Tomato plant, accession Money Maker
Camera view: vertical (180 deg); turntable rotation: 90 degrees
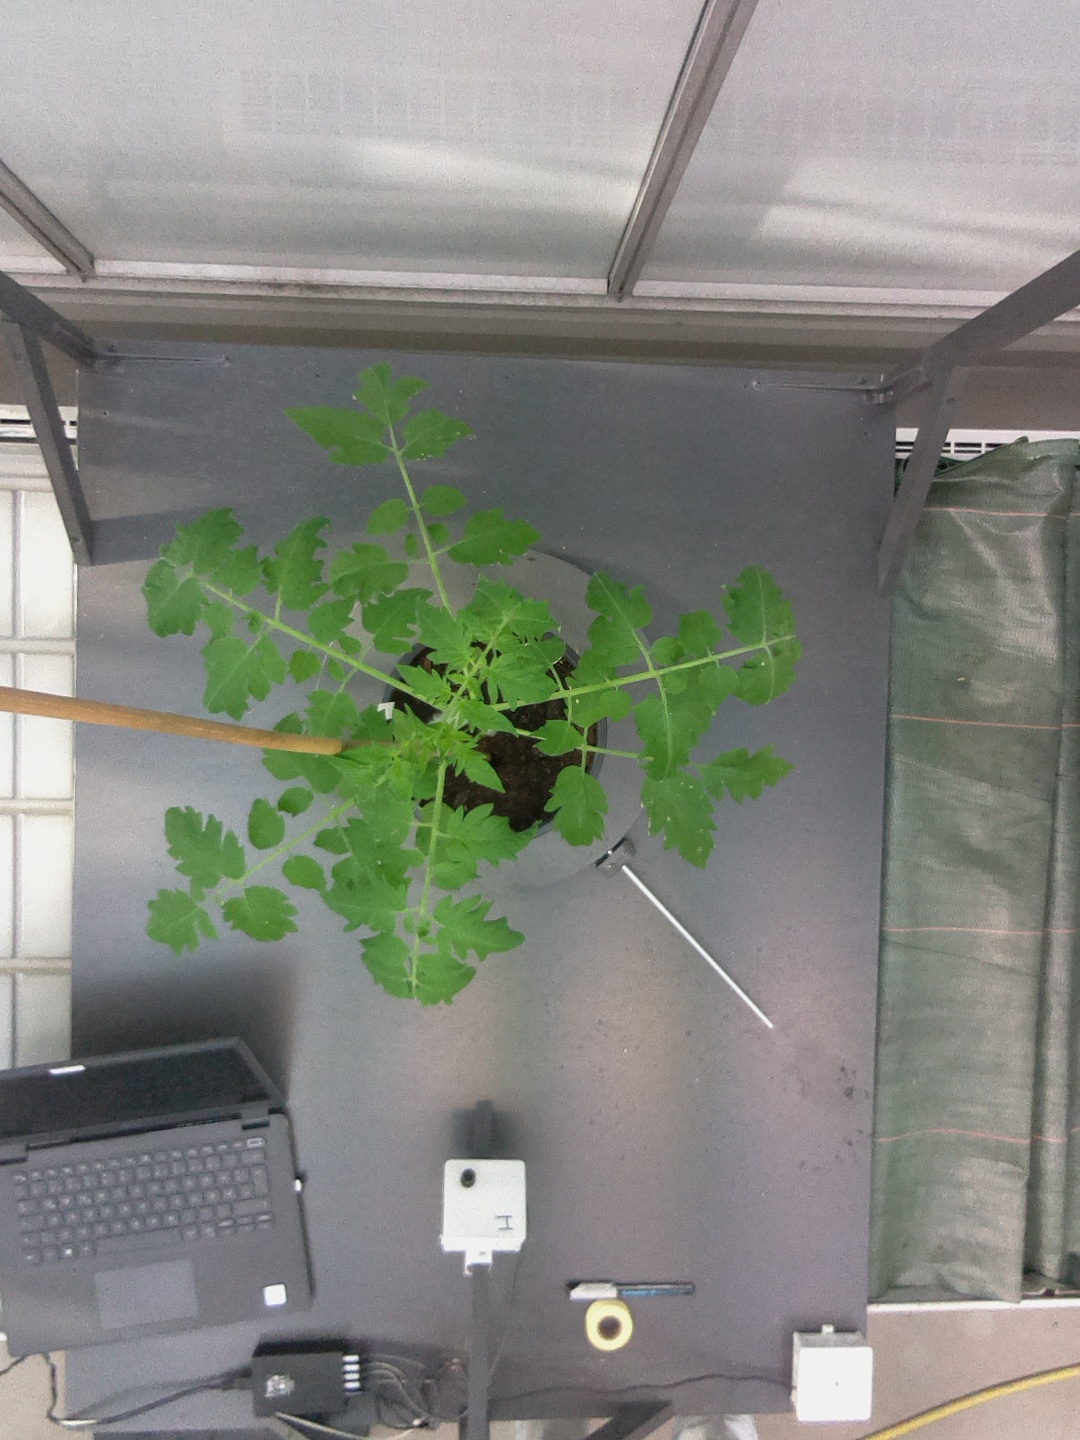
BBCH growth stage 14: 8 of true leaves visible